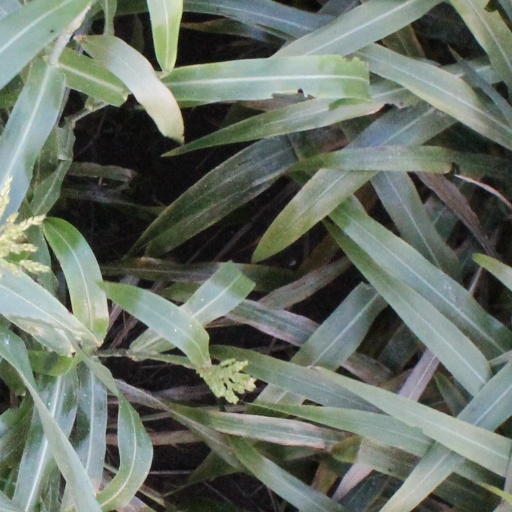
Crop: sorghum